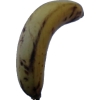
Label: banana